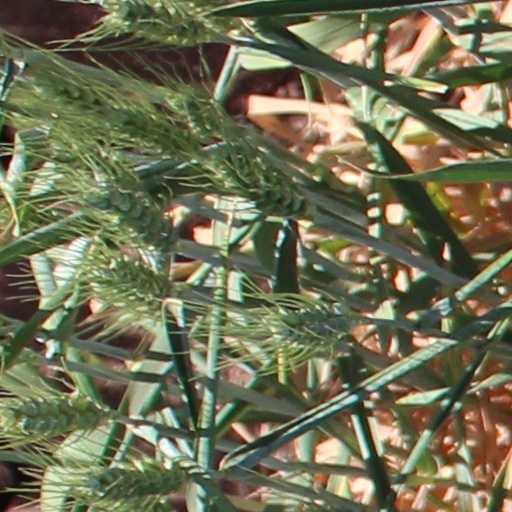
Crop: wheat